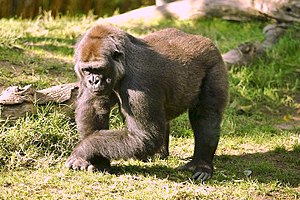
Østaber
Gorilla
Gorilla
Østaber er en gruppe af aber, der er hjemmehørende i Afrika og Asien. Østaber kaldes også for den gamle verdens aber eller de smalnæsede aber og står i modsætning til gruppen af vestaber. Østaber opdeles i de to overfamilier hundeaber og menneskeaber, der også omfatter de store menneskeaber.